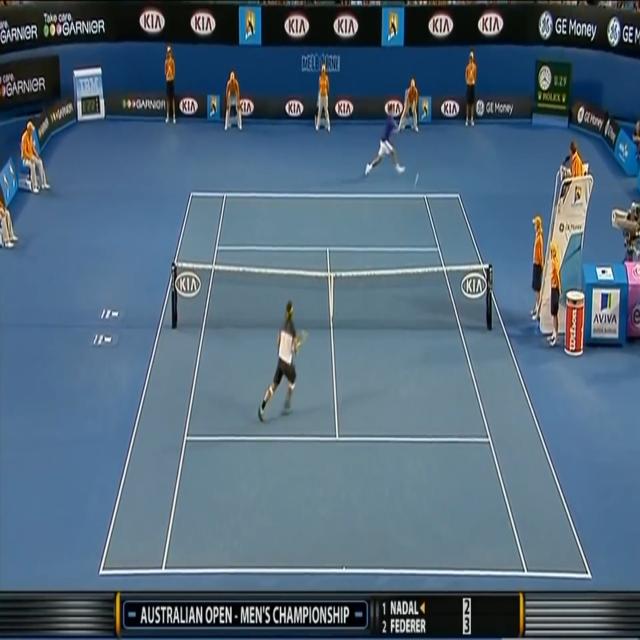
Player A is at the T-zone and player B at the baseline.